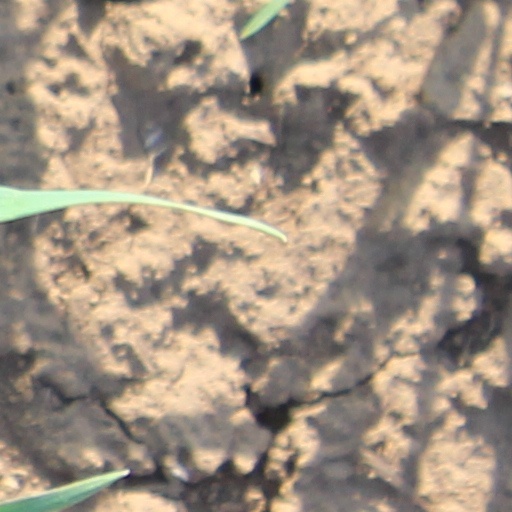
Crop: wheat